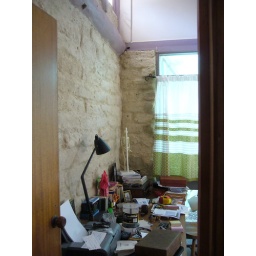
We're using the bedroom as a work room and sleeping in the sleeping loft.